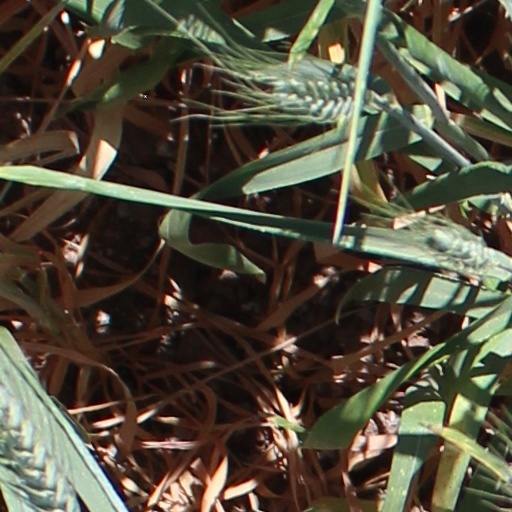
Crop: wheat